Fabry–Pérot interferometer

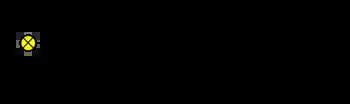
Electric fields in a Fabry–Pérot resonator. The electric-field mirror reflectivities are formula_43 and formula_44. Indicated are the characteristic electric fields produced by an electric field formula_45 incident upon mirror 1: formula_46 initially reflected at mirror 1, formula_47 launched through mirror 1, formula_48 and formula_49 circulating inside the resonator in forward and backward propagation direction, respectively, formula_50 propagating inside the resonator after one round trip, formula_51 transmitted through mirror 2, formula_52 transmitted through mirror 1, and the total field formula_53 propagating backward. Interference occurs at the left- and right-hand sides of mirror 1 between formula_46 and formula_52, resulting in formula_53, and between formula_47 and formula_50, resulting in formula_48, respectively.

The response of the Fabry–Pérot resonator to an electric field incident upon mirror 1 is described by several Airy distributions (named after the mathematician and astronomer George Biddell Airy) that quantify the light intensity in forward or backward propagation direction at different positions inside or outside the resonator with respect to either the launched or incident light intensity. The response of the Fabry–Pérot resonator is most easily derived by use of the circulating-field approach. This approach assumes a steady state and relates the various electric fields to each other (see figure "Electric fields in a Fabry–Pérot resonator").